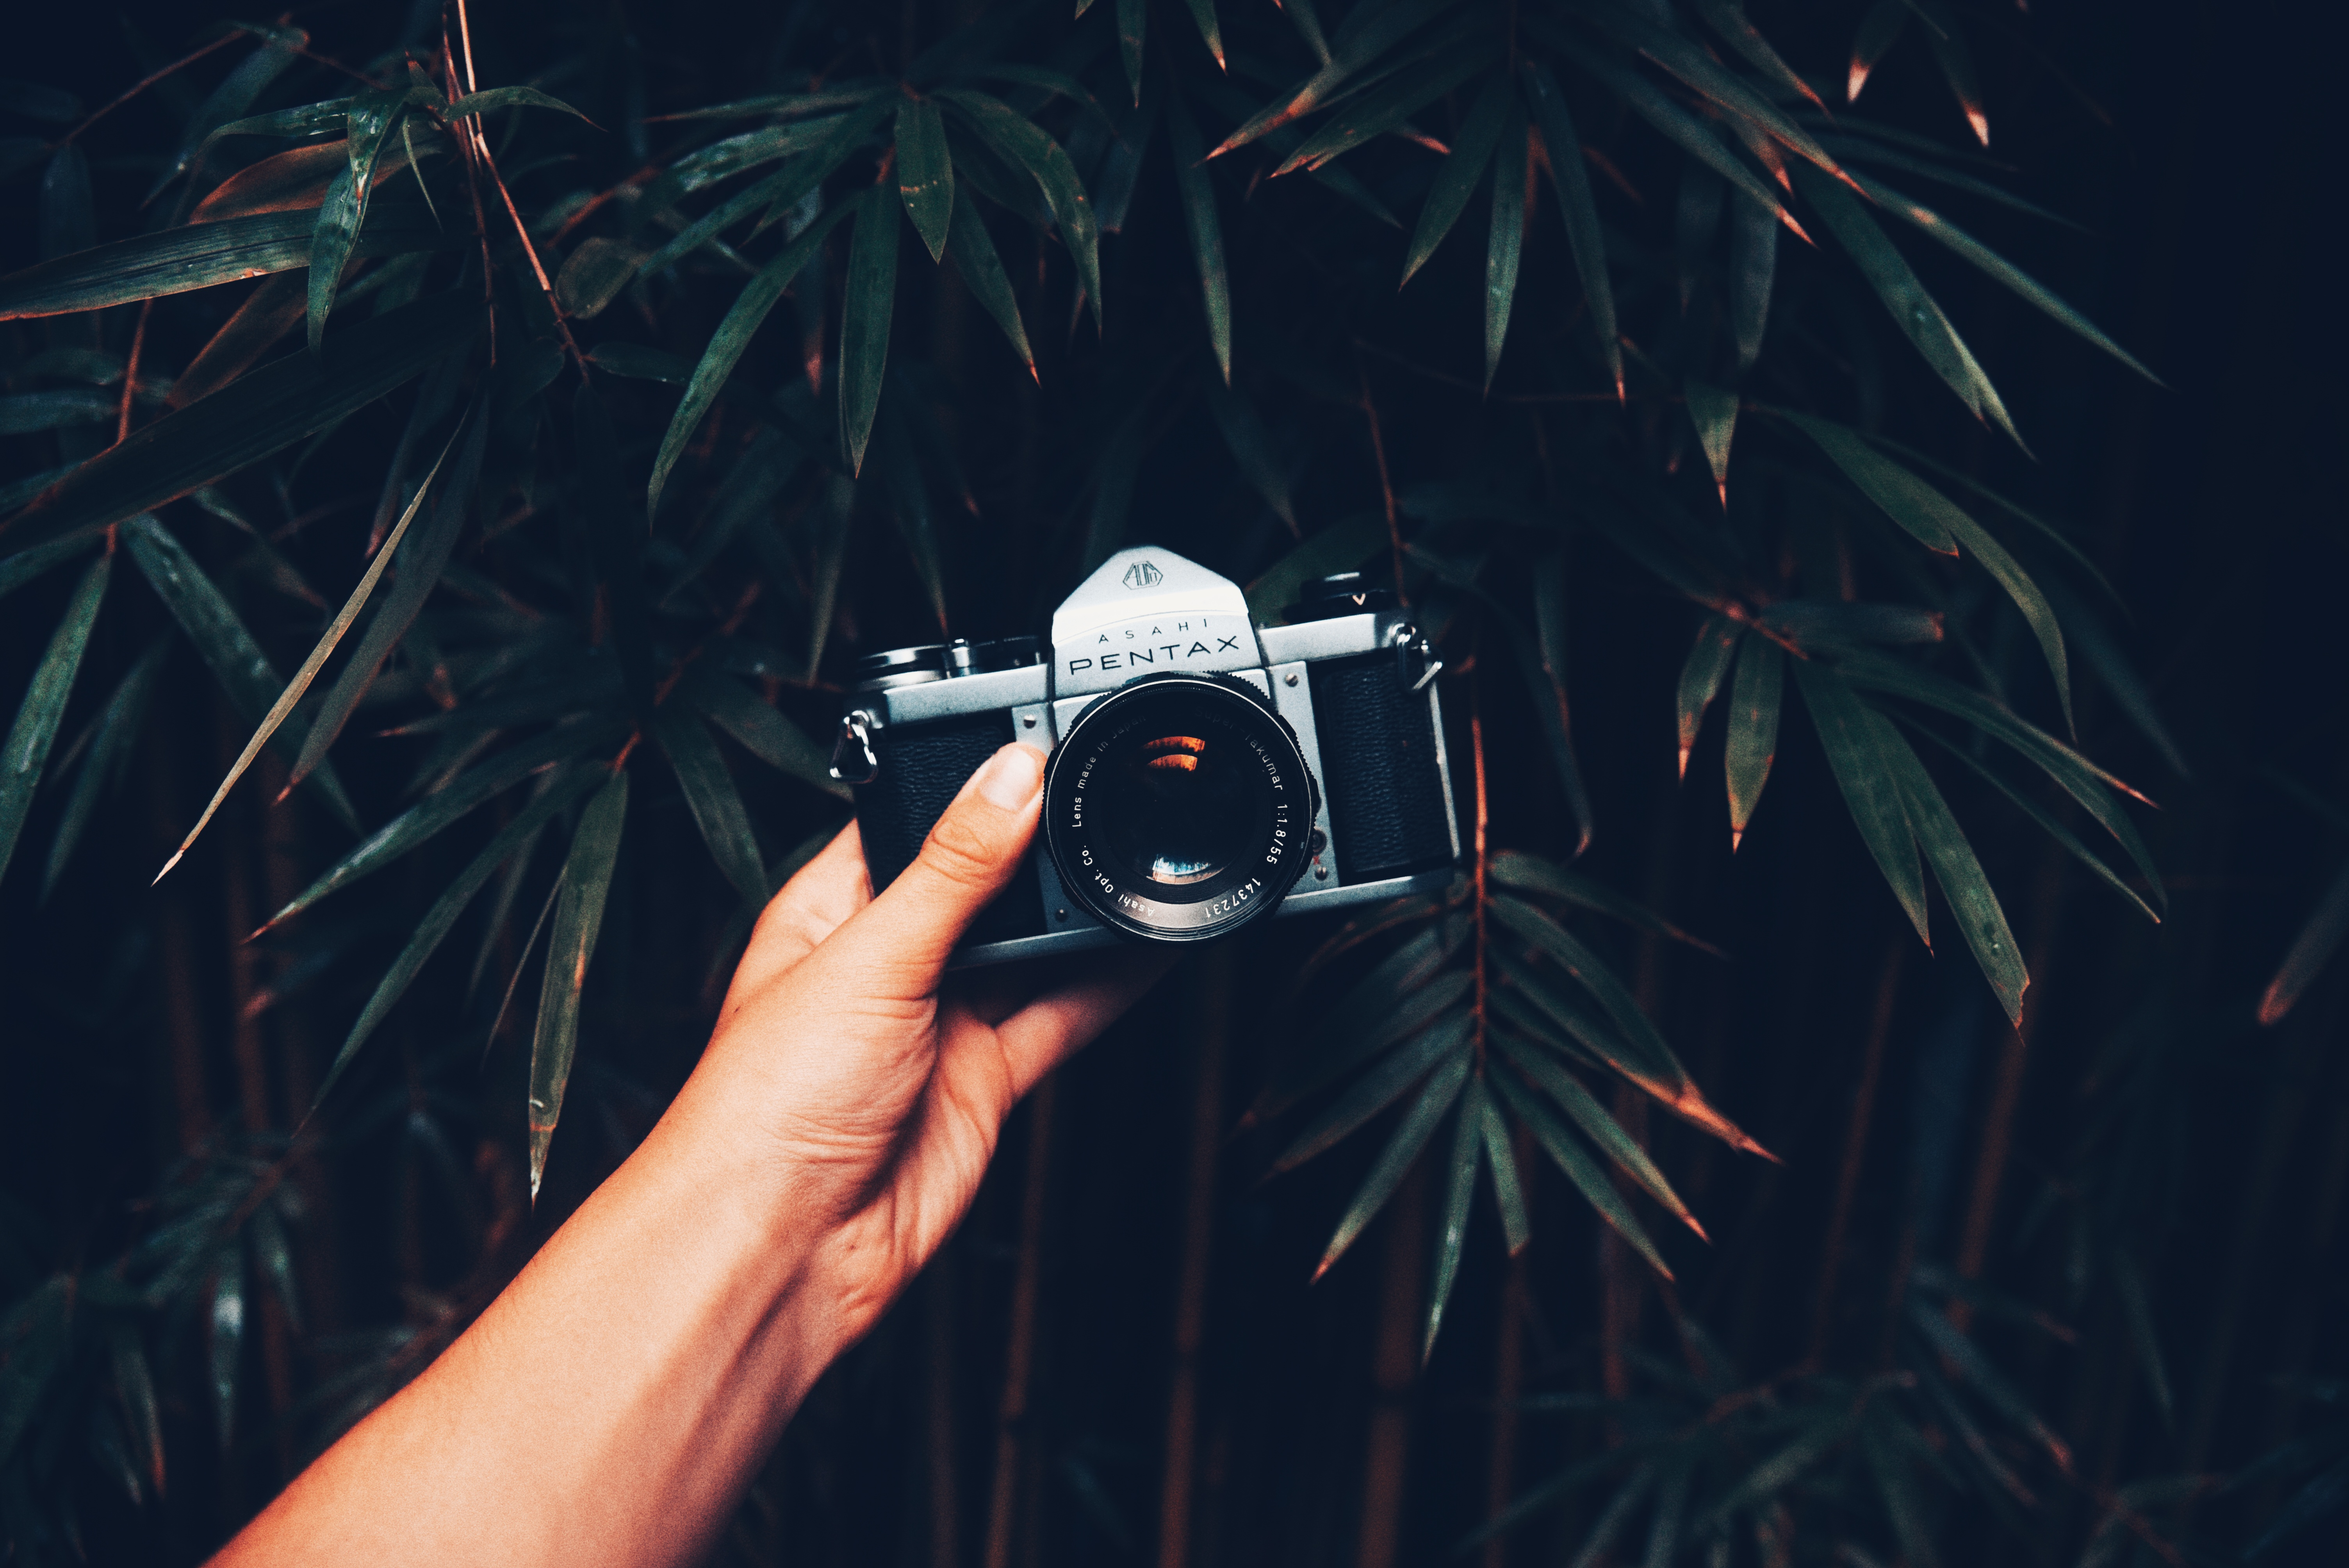
light, night, photography, darkness, black, computer wallpaper